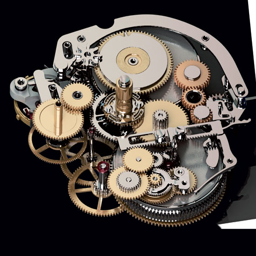
first in - house movement , had barrels powering the watch plus a linear power - reserve display .